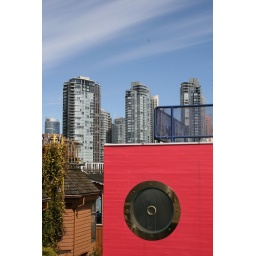
Round window in a red wall